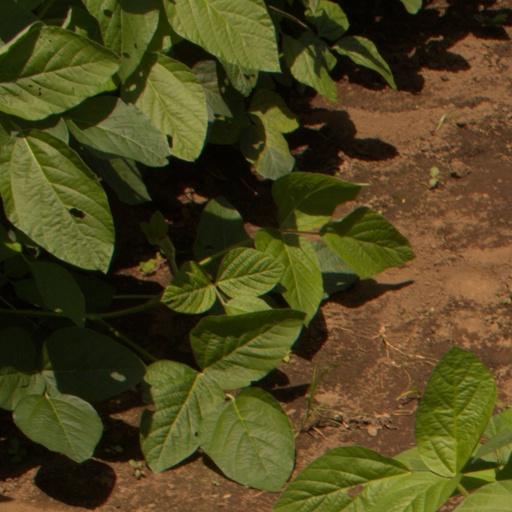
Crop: soybean